Lara (state)

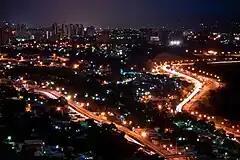
Barquisimeto, the state capital

The waters of the rivers in the state are drained by three aspects:. The Caribbean sea, the Atlantic Ocean, through the Orinoco River and Maracaibo's Lake.